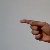
The image shows a hand gesture representing the letter 'G' in Indian Sign Language.